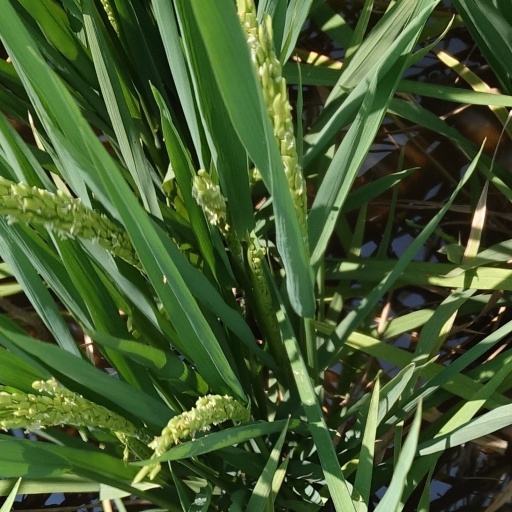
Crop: rice